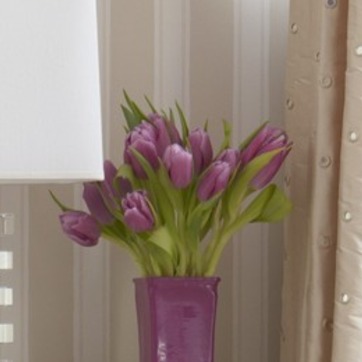
Material: foliage